N-85 National Highway

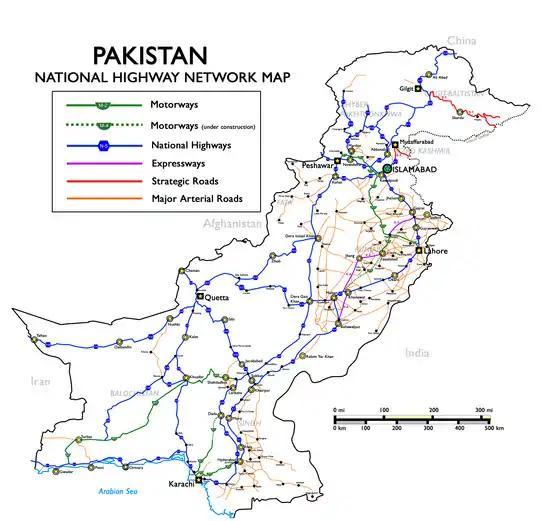
Map of National Highways of Pakistan also indicating N-85

The National Highway 85 or the N-85 is an under-construction Pakistan National Highway and a major road for accessing southern parts of Baluchistan Province. Running from town of Surab in Kalat District to the town of Hoshab via Panjgur, Nag and Basima in Baluchistan Province of Pakistan, it then connects to M8 motorway. Its total length is 487 km the highway is maintained and operated by Pakistan's National Highway Authority.